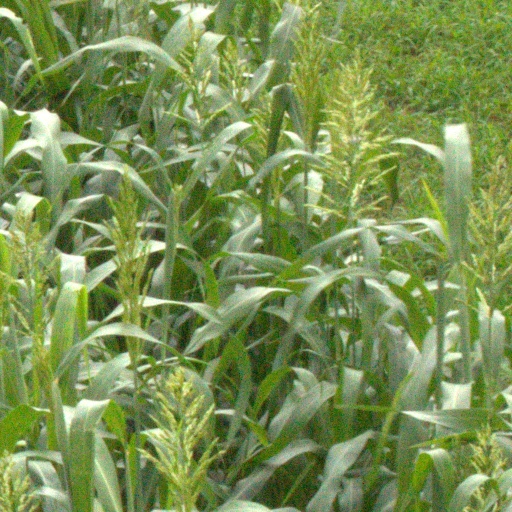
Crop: sorghum